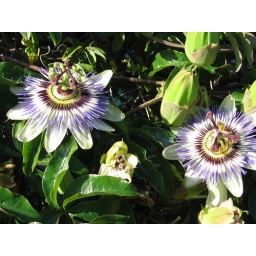
Exotic, yet growing all over the fence on the local pre-school near my mum's house